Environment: real
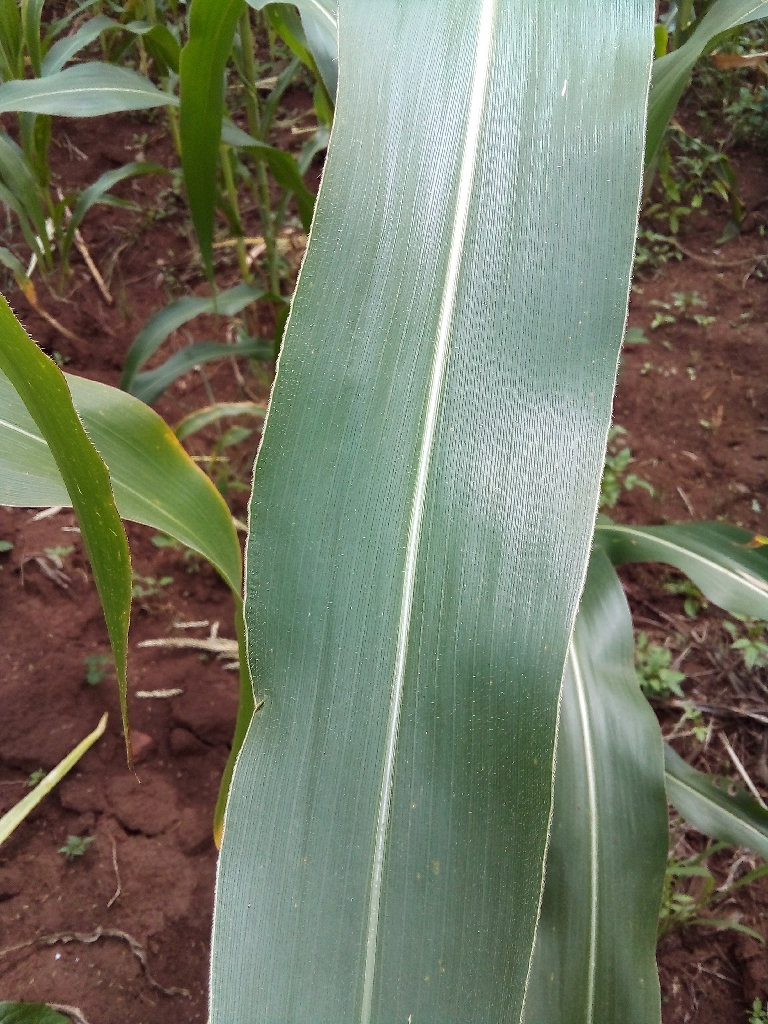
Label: healthy